Net.wars

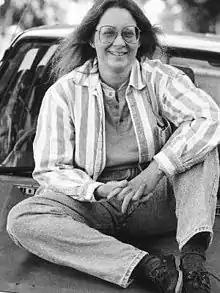
Wendy M. Grossman (1997)

Prior to the book's publication, the author was recognized in 1996 with an award from the American Society of Journalists and Authors for an article in "Wired" magazine about conflict on the Internet. "Net.wars" was published in book format by NYU Press in 1997, in addition to an edition in a computer file format. NYU Press made the text of the book available for free via its website.